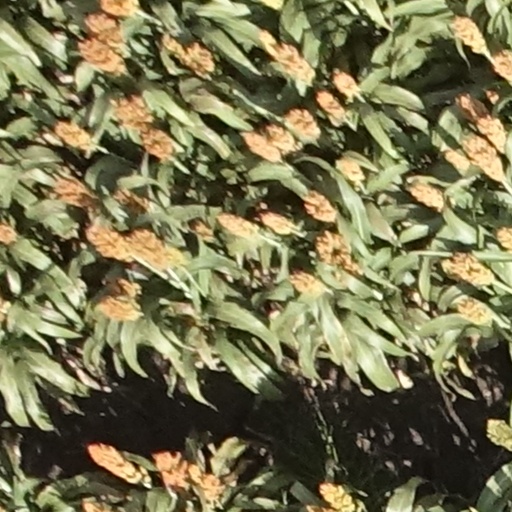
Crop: sorghum